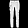
Label: Trouser